Tuvans

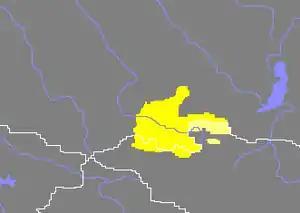
Distribution of the Tuvans in Russia and the Dukha in neighbouring Mongolia.

There does not seem to exist a clear ethnic delineation for the application of the name "Uriankhai". Mongols applied this name to all tribes of "Forest People". This name has historically been applied to Tuvans. In Mongolia there are peoples also known by this name. A variation of the name, "Uraŋxai", was an old name for the Sakha. Russian Pavel Nebol'sin documented the "Urankhu" clan of Volga Kalmyks in the 1850s. Another variant of the name, "Orangkae" (오랑캐), was traditionally used by the Koreans to refer indiscriminately to "barbarians" that inhabited the lands to their north.